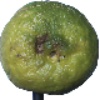
Label: Limes 1